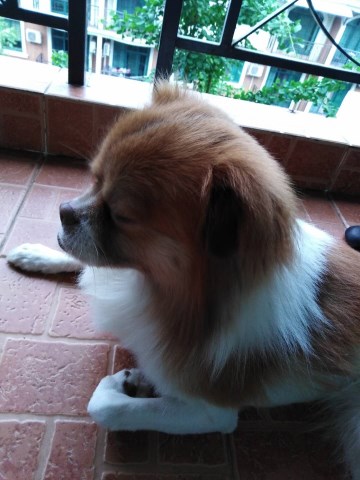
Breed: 806-n000129-papillon